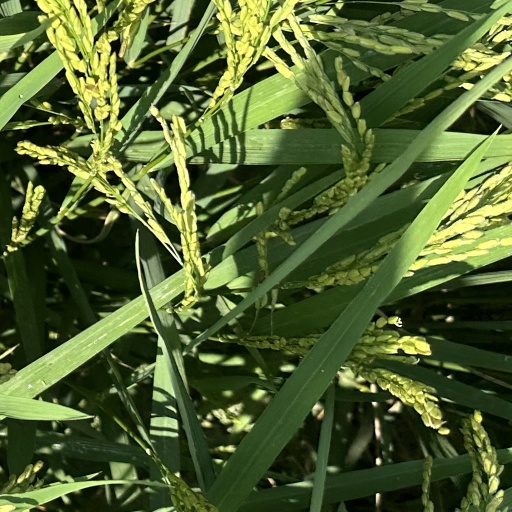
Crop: rice